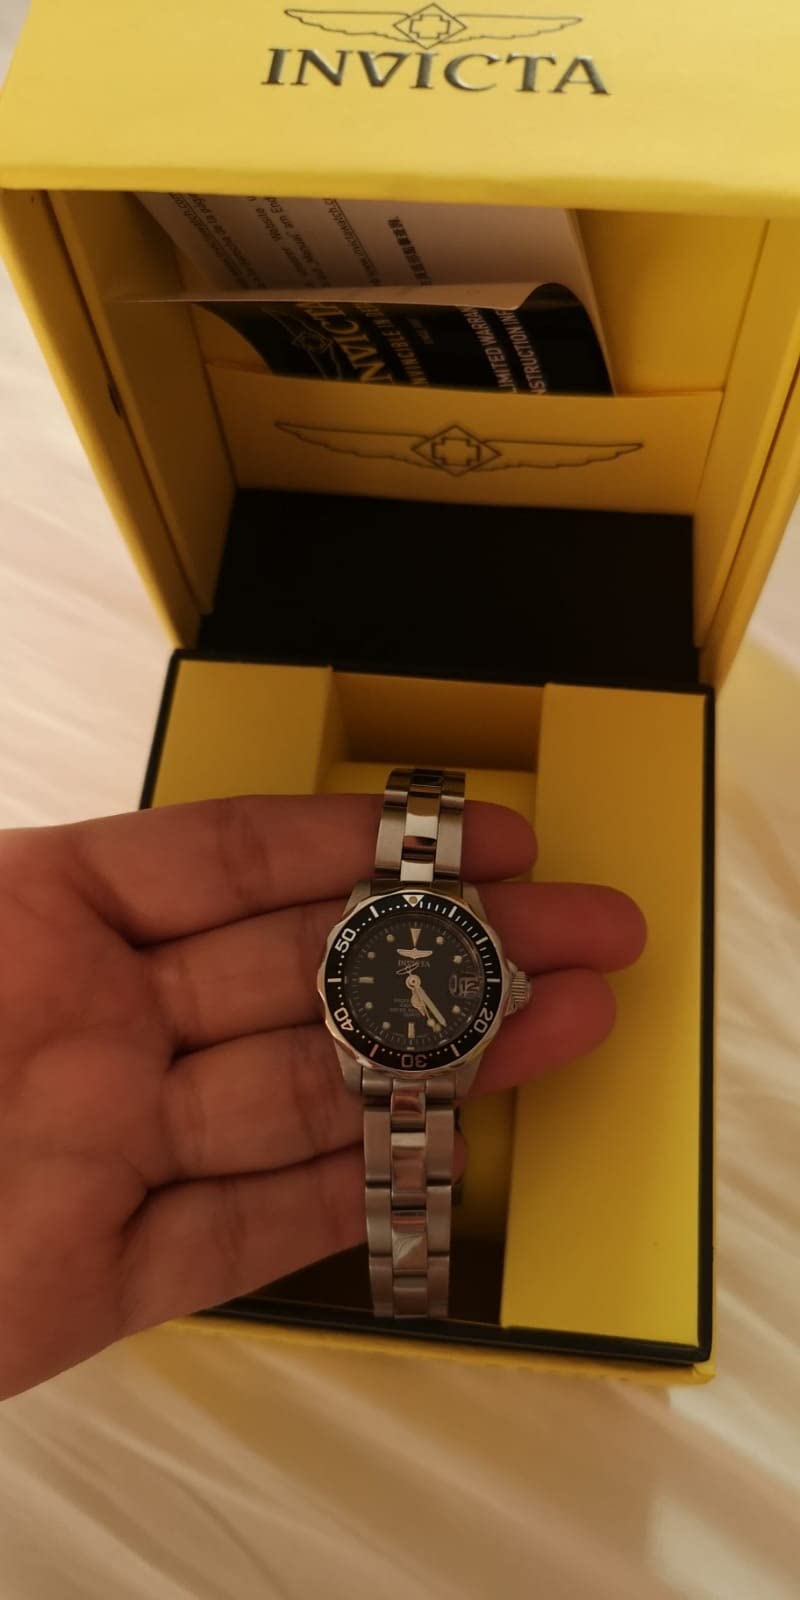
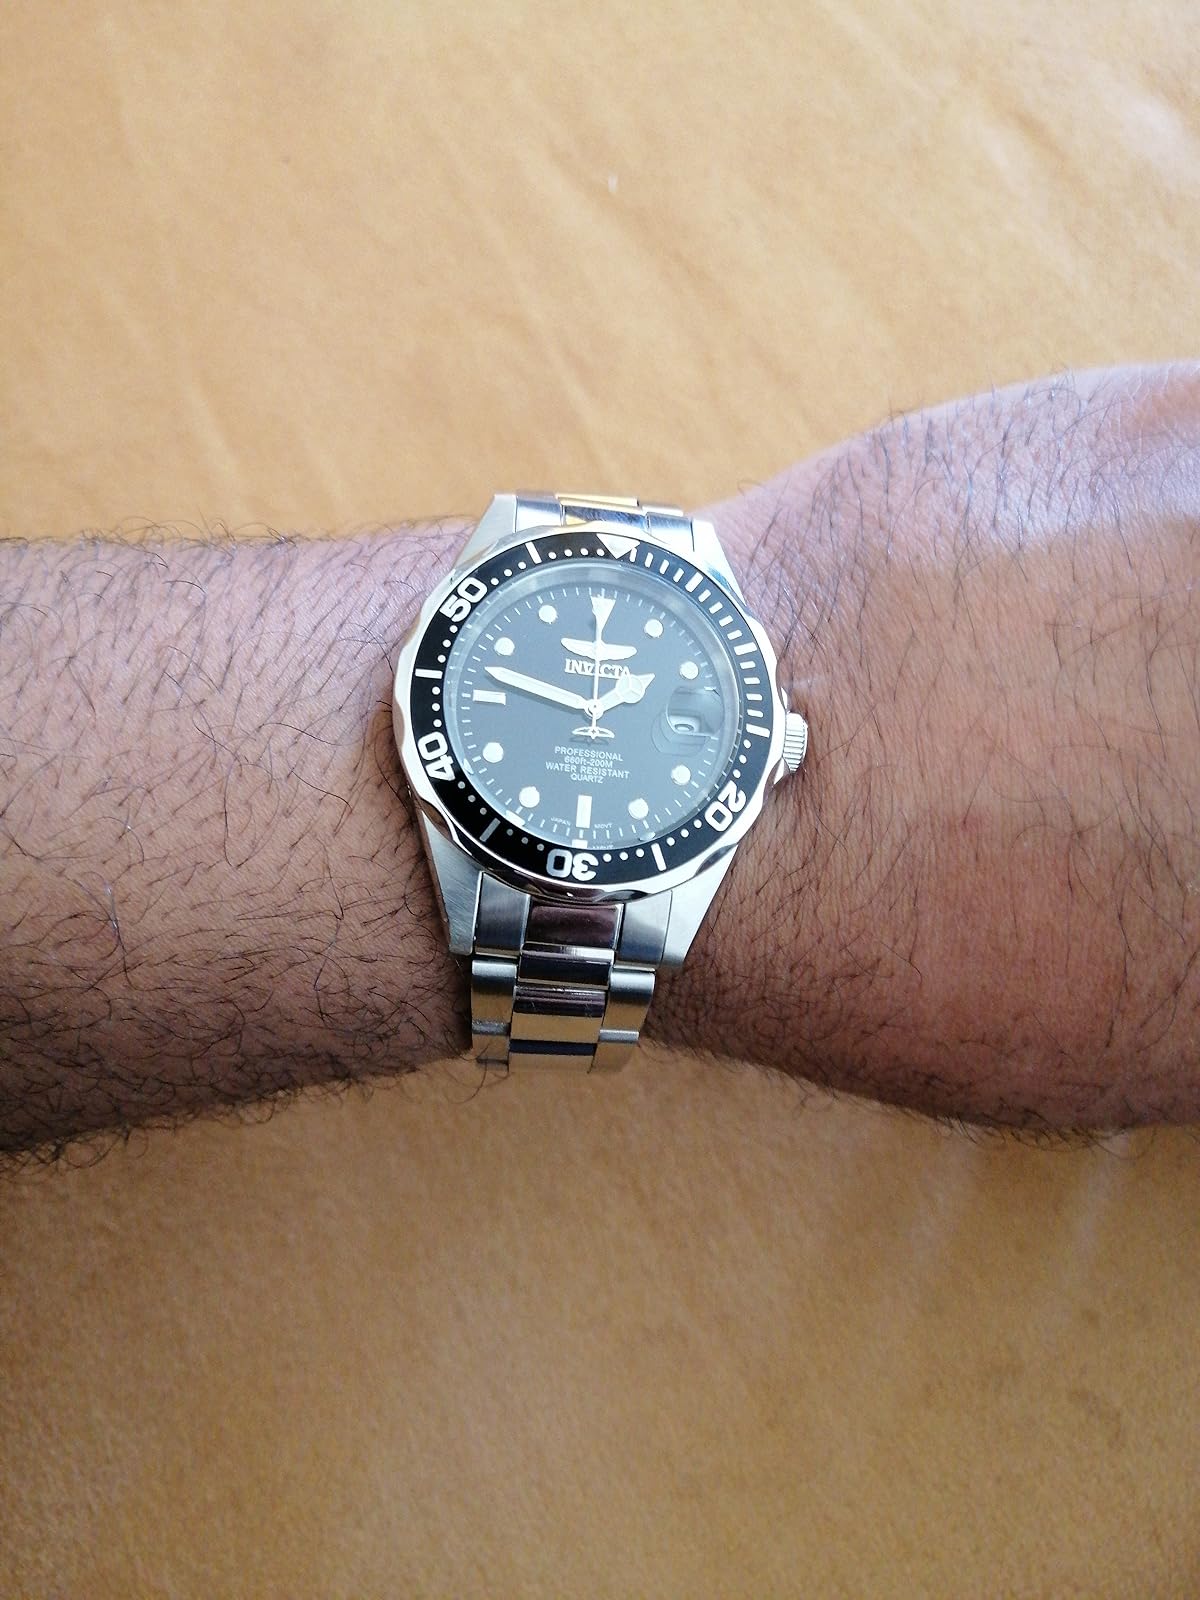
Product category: accessories_watch
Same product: yes